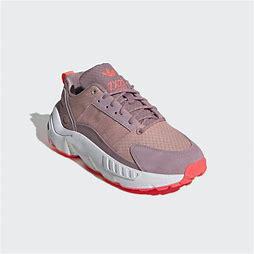
Brand: Adidas
Model: ZX 22 Boost